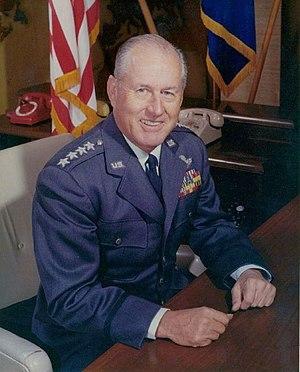
Thomas Sarsfield Power est un général d'aviation américain. Aviateur militaire actif pendant plus de 30 ans, il commanda des escadres de bombardiers durant la Seconde Guerre mondiale, dirigeant le premier grand bombardement incendiaire sur Tokyo et participant aux bombardements atomiques sur Hiroshima et Nagasaki. Après guerre, il fut le commandant en chef du Strategic Air Command de 1957 à 1964.
Le Strategic Air Command, ou SAC, était un grand commandement de l'United States Air Force, formé en 1946 pour regrouper les unités de bombardement stratégique de l'USAF, destinées en particulier à employer les armes nucléaires des États-Unis. Il regroupait aussi bien des unités de bombardiers, que d'avions ravitailleurs, de chasseurs d'escorte, mais aussi de missiles balistiques intercontinentaux.